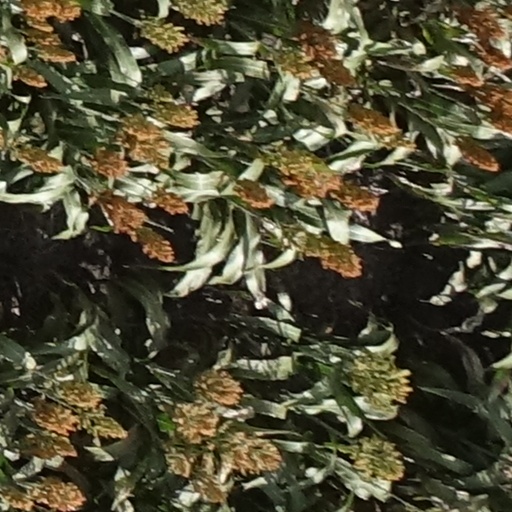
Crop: sorghum